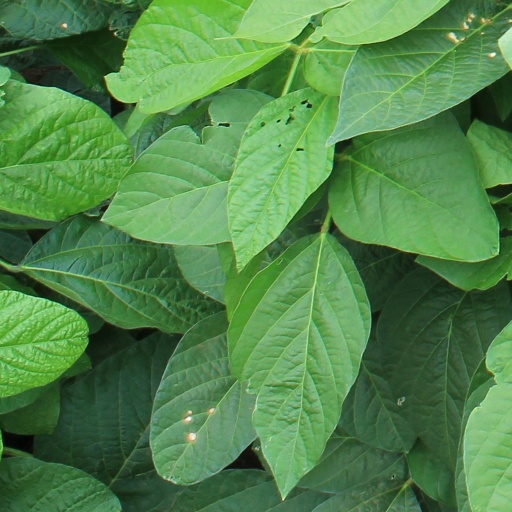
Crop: soybean